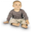
Label: baby